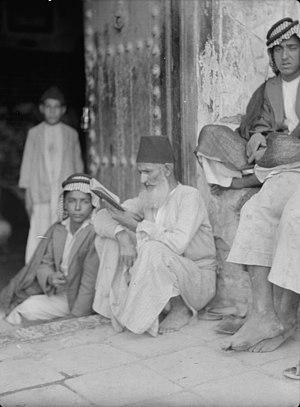
L’histoire des Juifs en Irak ou dans le territoire lui correspondant actuellement et dénommé autrefois Mésopotamie ou Babylonie, remonte à l'exil de Babylone, narré dans la Bible, pour se terminer dans les années 1950.